Paul J. Gannon

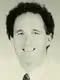
(1993) Paul J. Gannon Massachusetts House of Representatives

Paul J. Gannon (born May 21, 1960) is a former member of the Massachusetts House of Representatives. He is a South Boston Democrat who represented the 4th Suffolk district from 1991 to 1995. He is an attorney who graduated from Providence College and The Catholic University of America's Columbus School of Law.